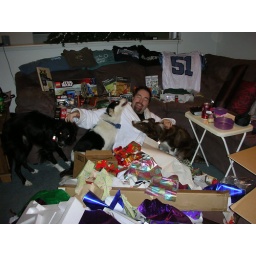
A boy in his robe, 3 dogs, and a couch full of booty